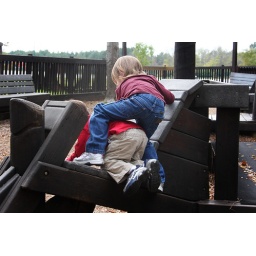
my girl ain't gonna sit around and wait for no boy to help her on!!